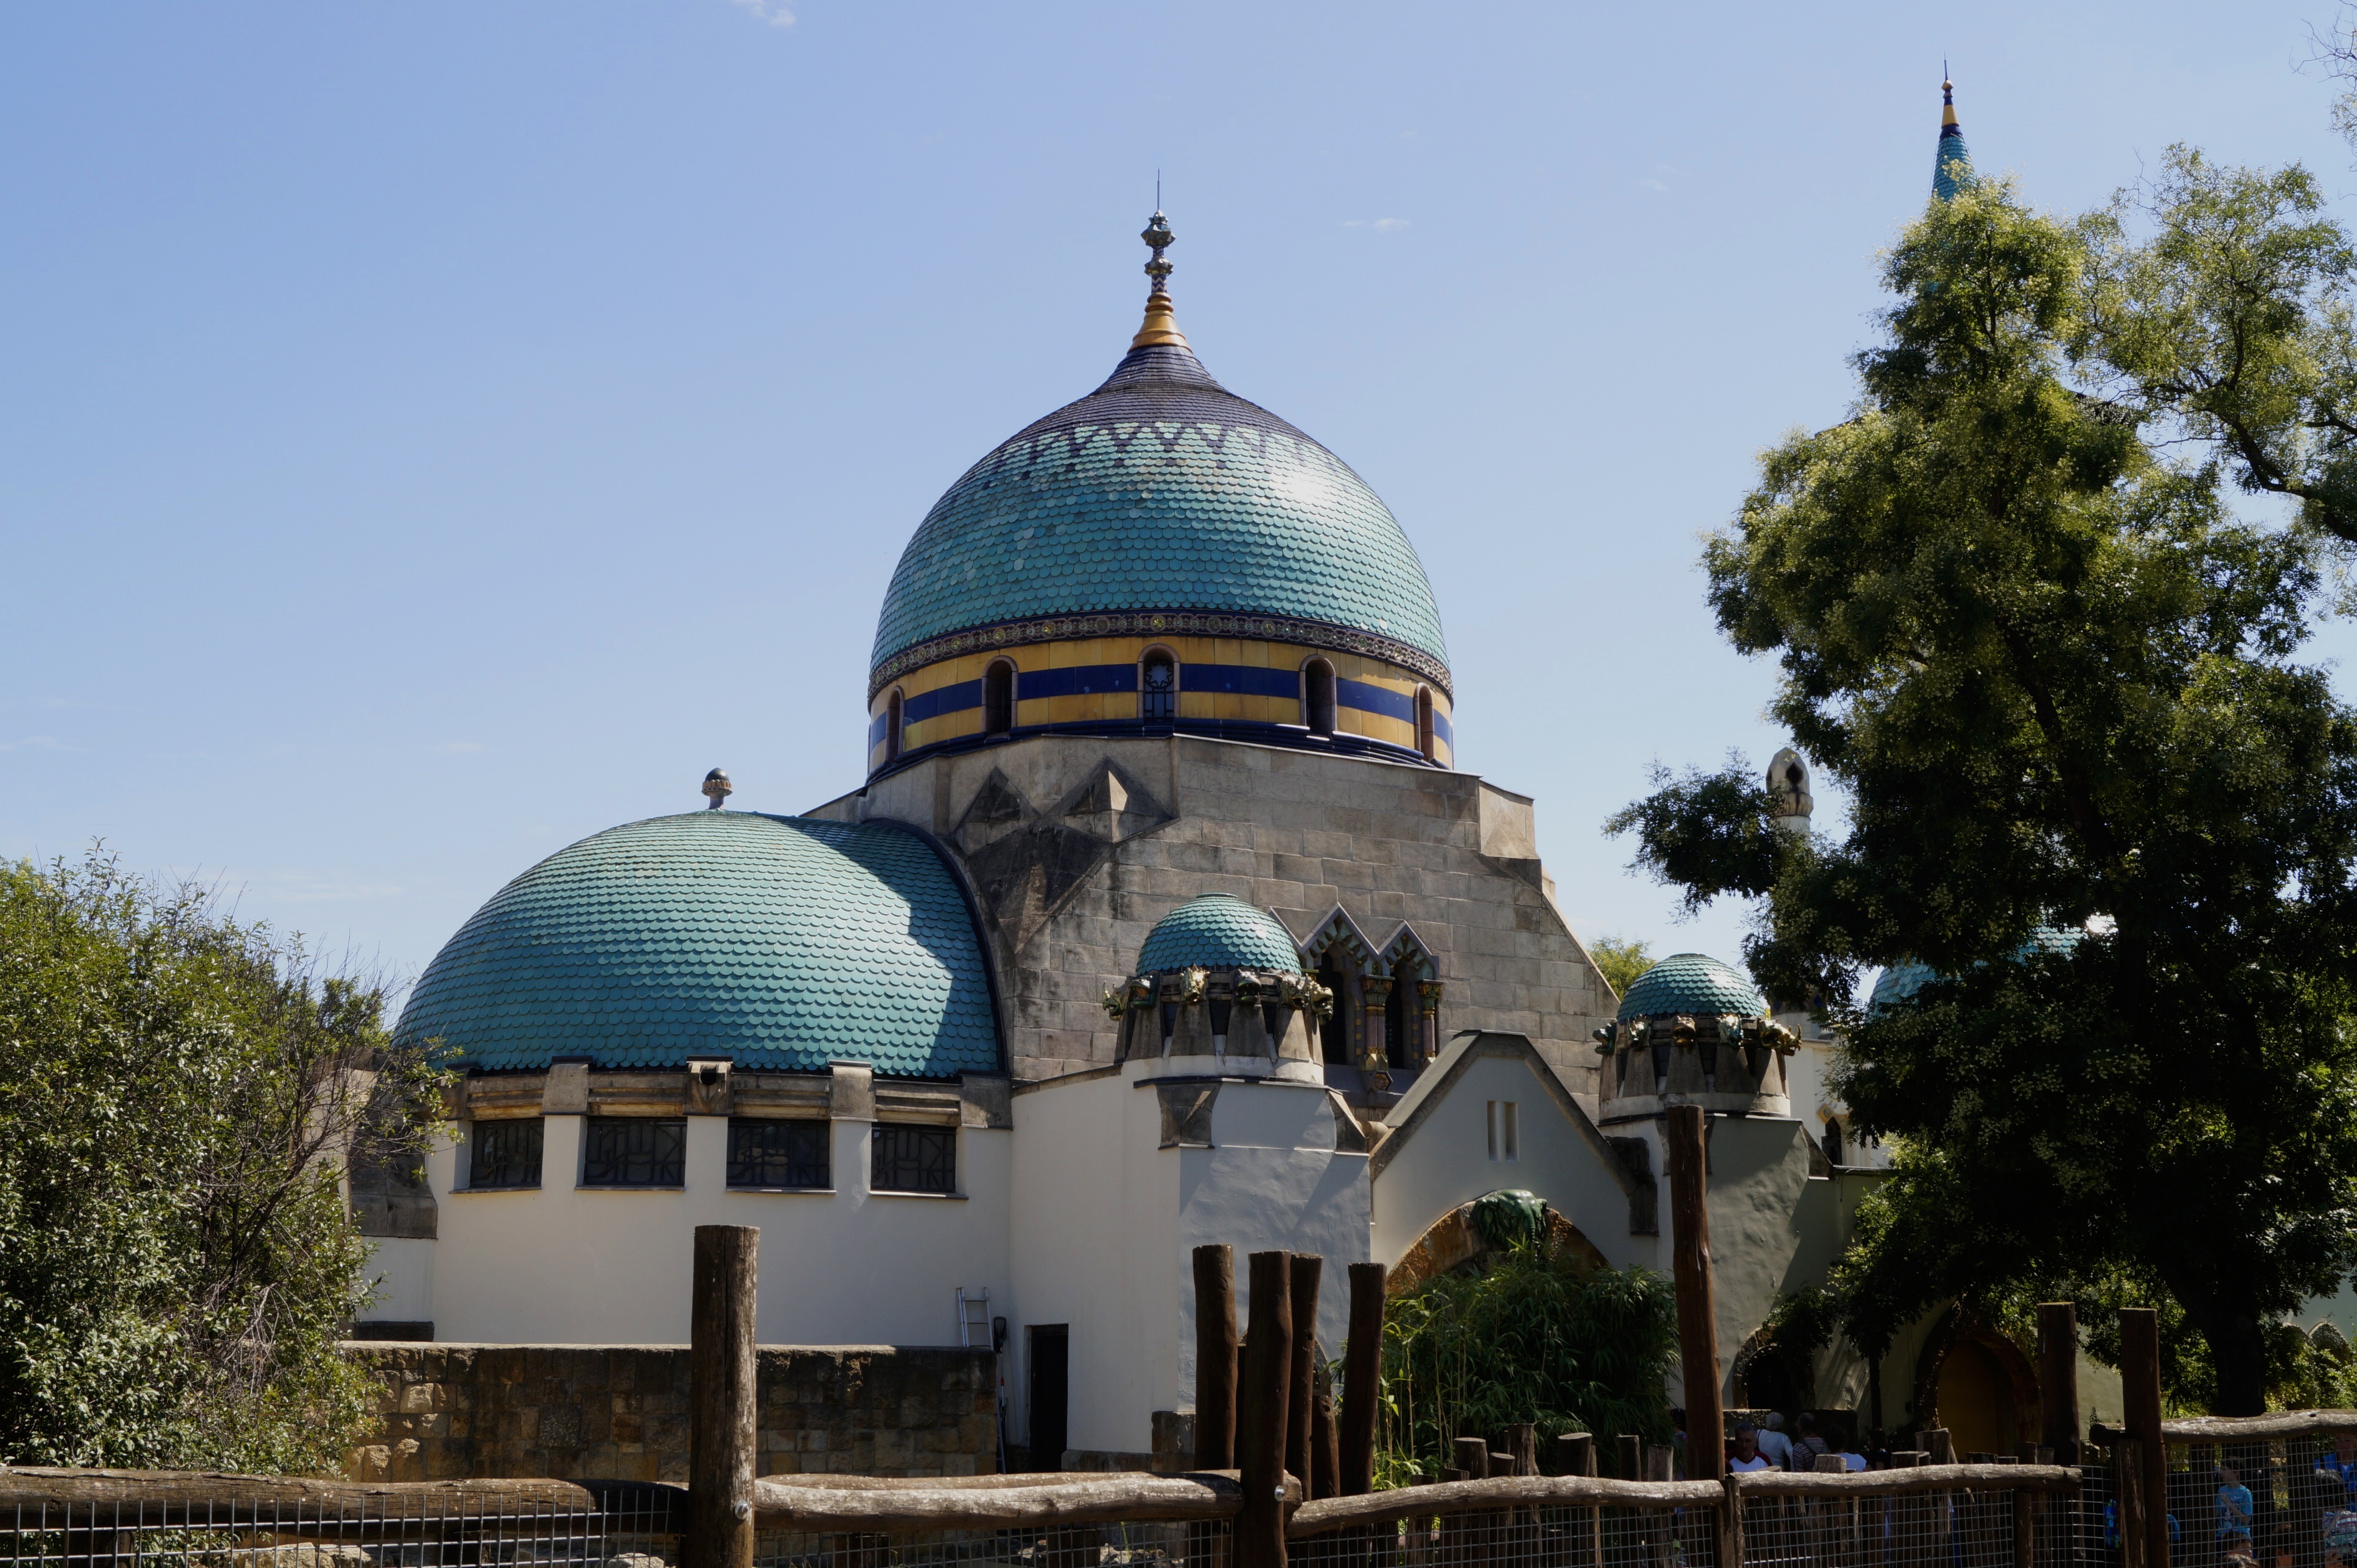
architecture, building, zoo, chapel, place of worship, temple, shrine, mosque, budapest, hungary, dome